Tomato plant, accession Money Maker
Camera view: vertical (180 deg); turntable rotation: 120 degrees
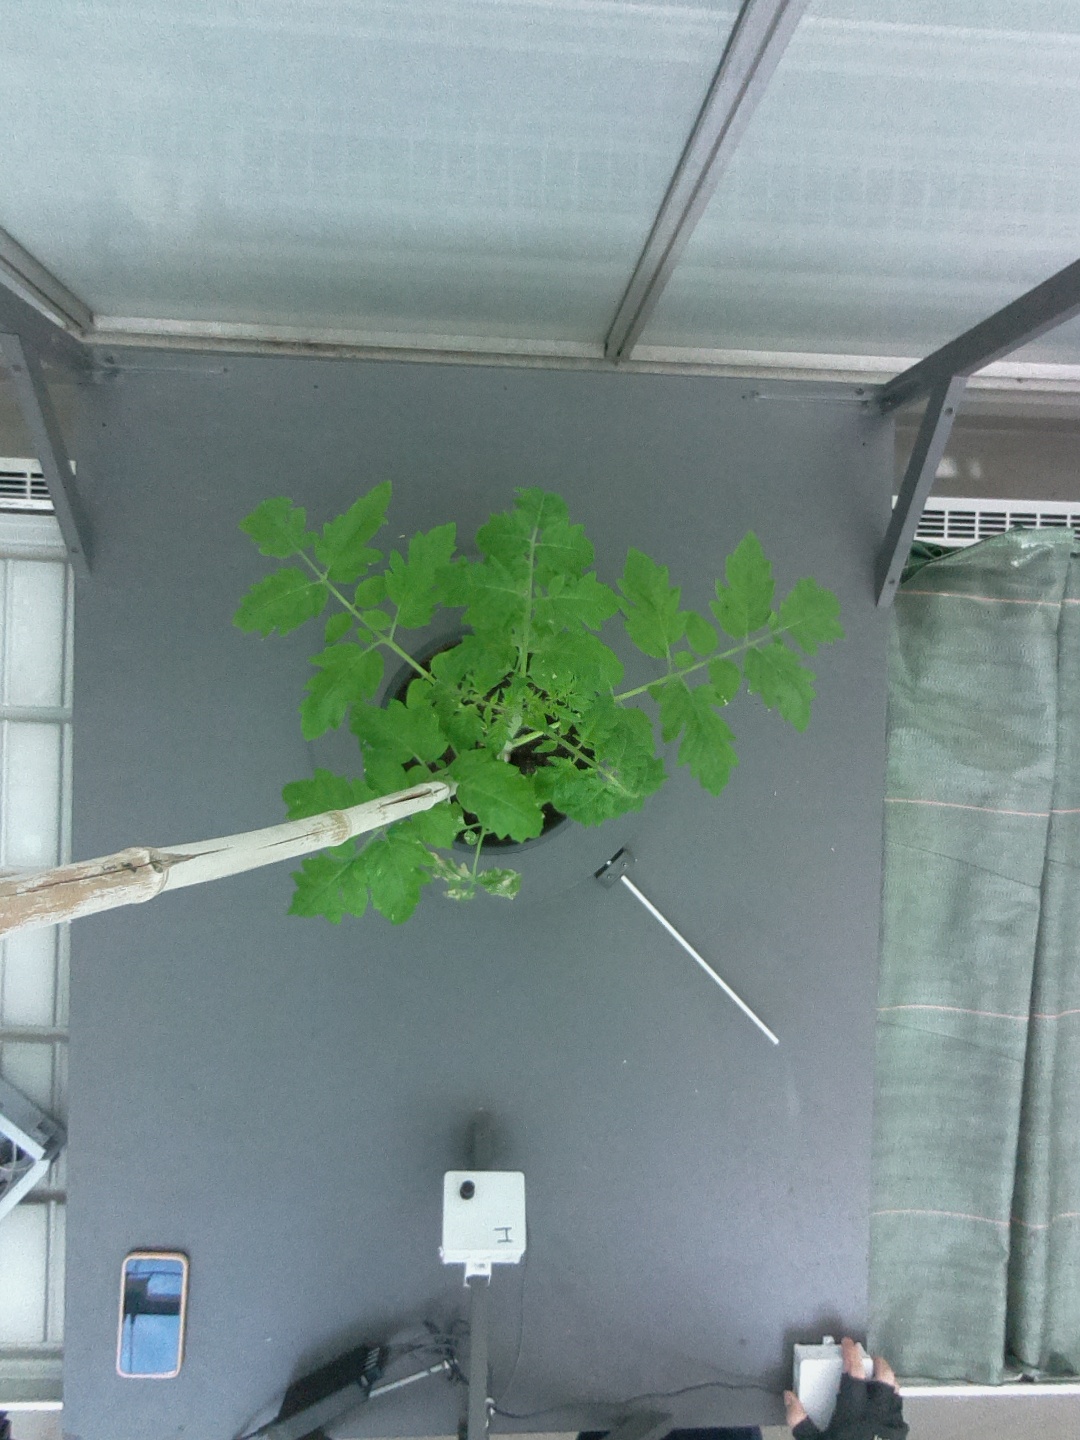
BBCH growth stage 14: 8 of true leaves visible